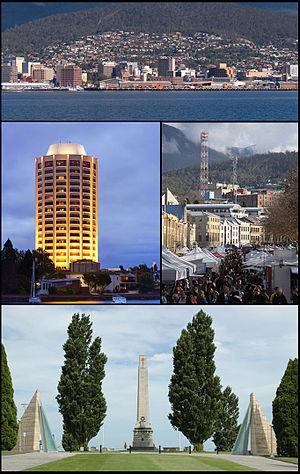
Hobart /ɔbaʁt/ est le centre et la ville la plus peuplée de l’État de Tasmanie, en Australie. En 2014 elle comptait 200 000 habitants. Fondée en 1804 en tant que colonie pénitentiaire, elle est la deuxième plus ancienne capitale d'état australien après Sydney.